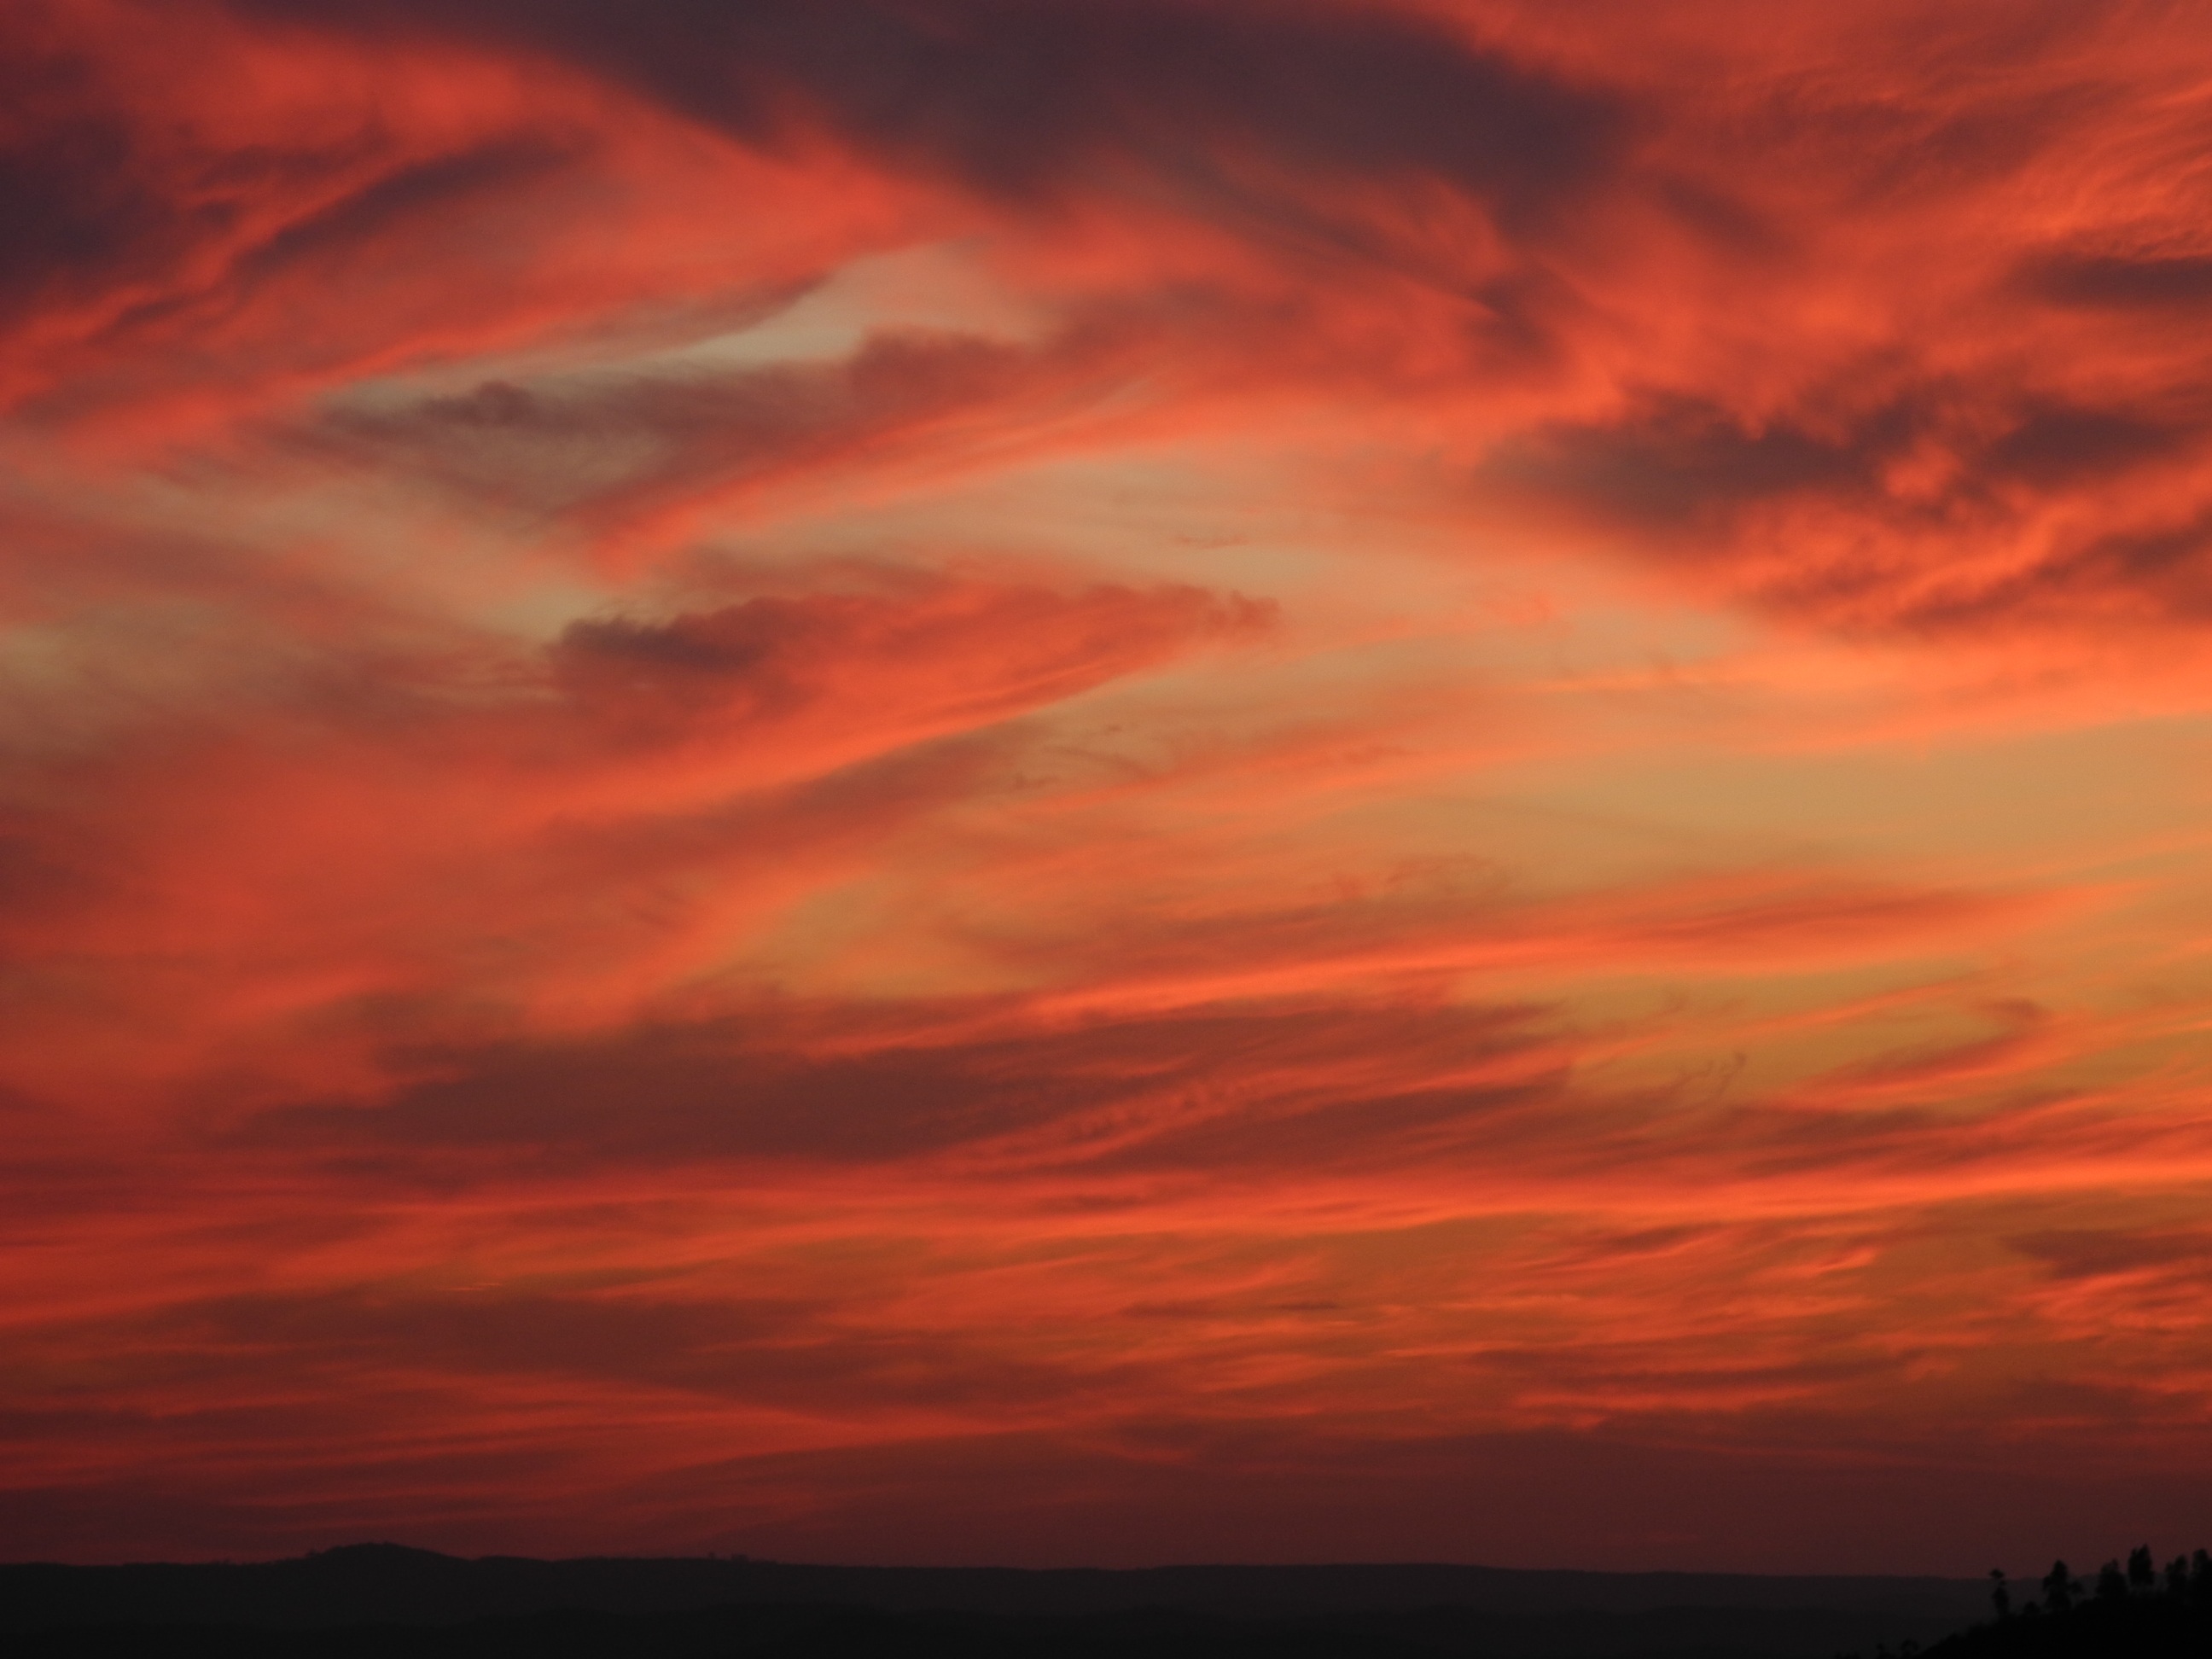
horizon, cloud, sky, sunrise, sunset, morning, dawn, atmosphere, dusk, evening, cumulus, portugal, algarve, afterglow, red sky at morning